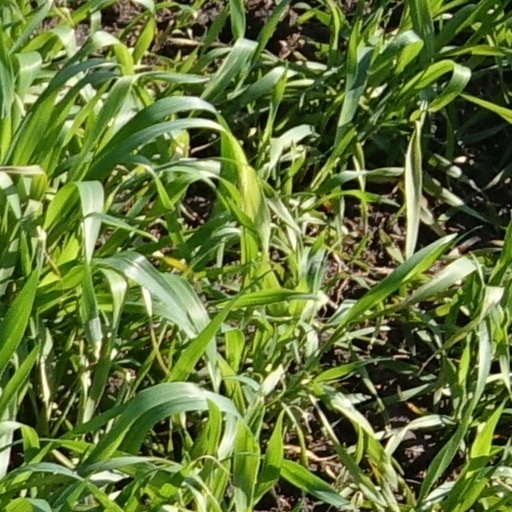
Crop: wheat